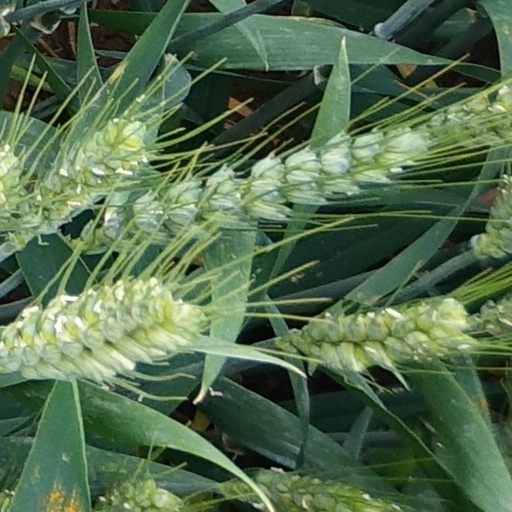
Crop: wheat